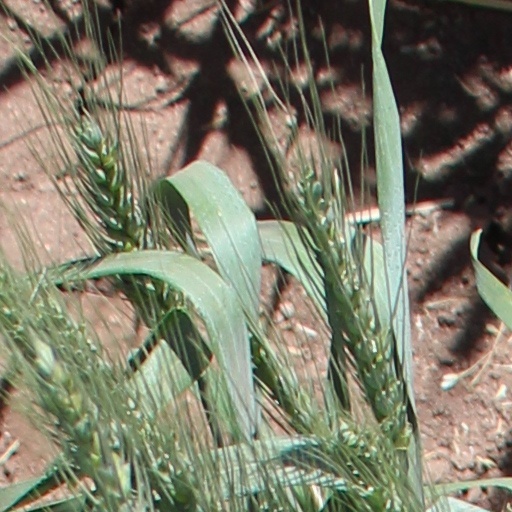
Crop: wheat